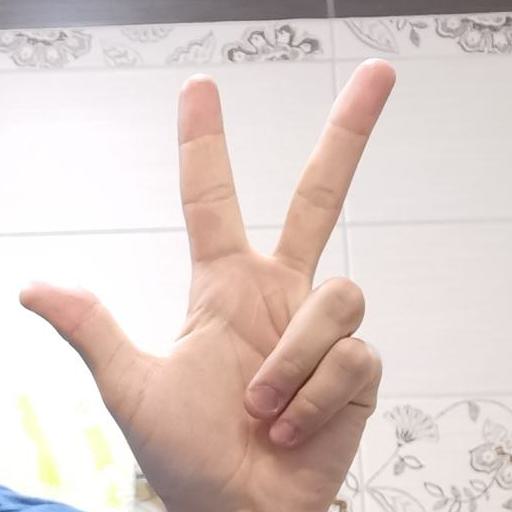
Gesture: three2